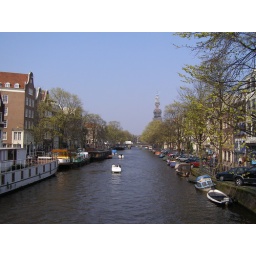
Looking north along the Prinsengracht canal in Amsterdam, from the Berenstraat street bridge. In the background, the bell tower of the Westerkerk church.